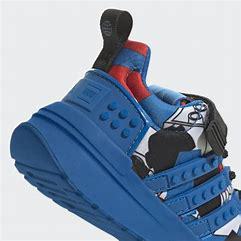
Brand: Adidas
Model: Racer Tr X Lego